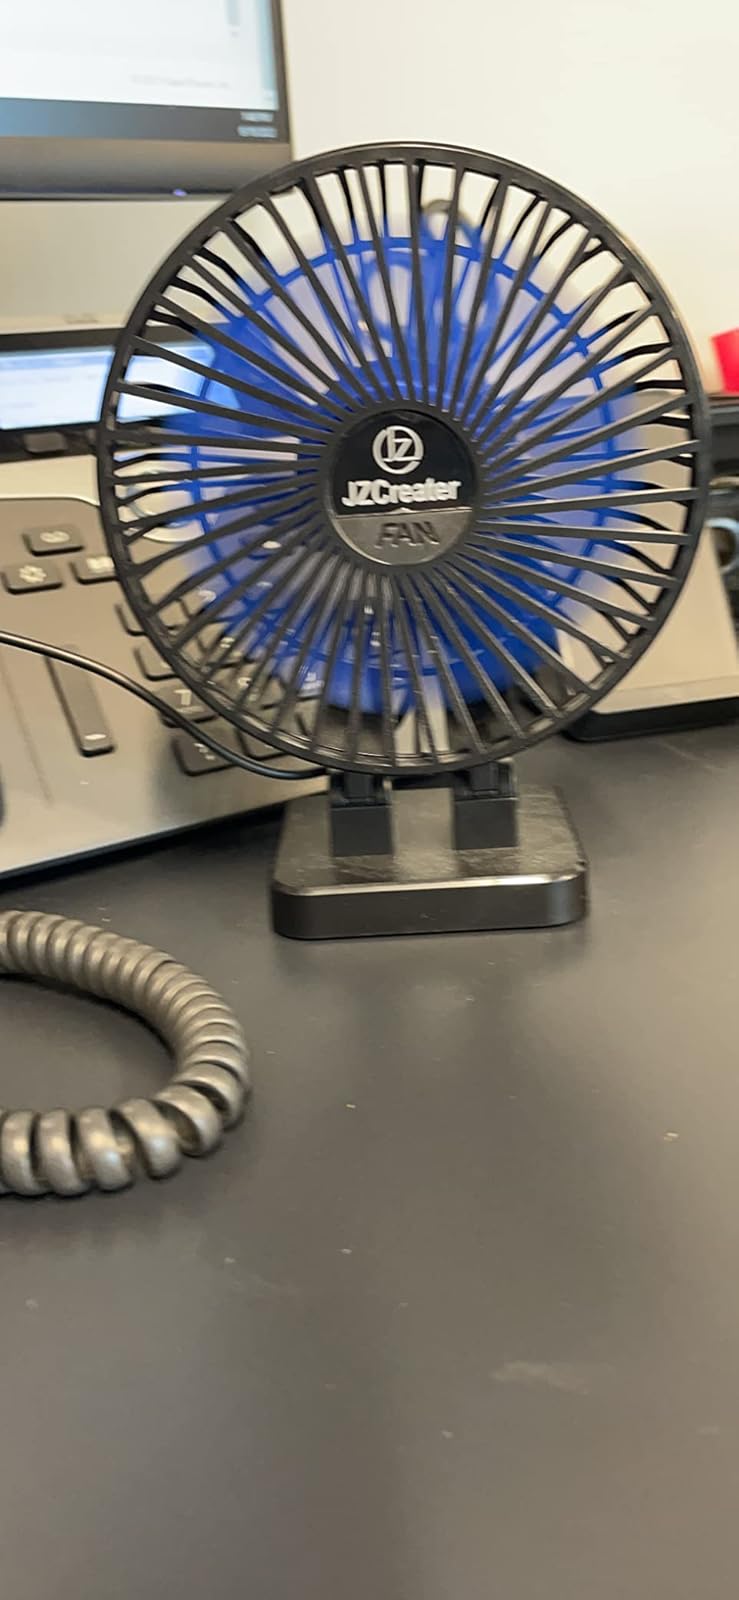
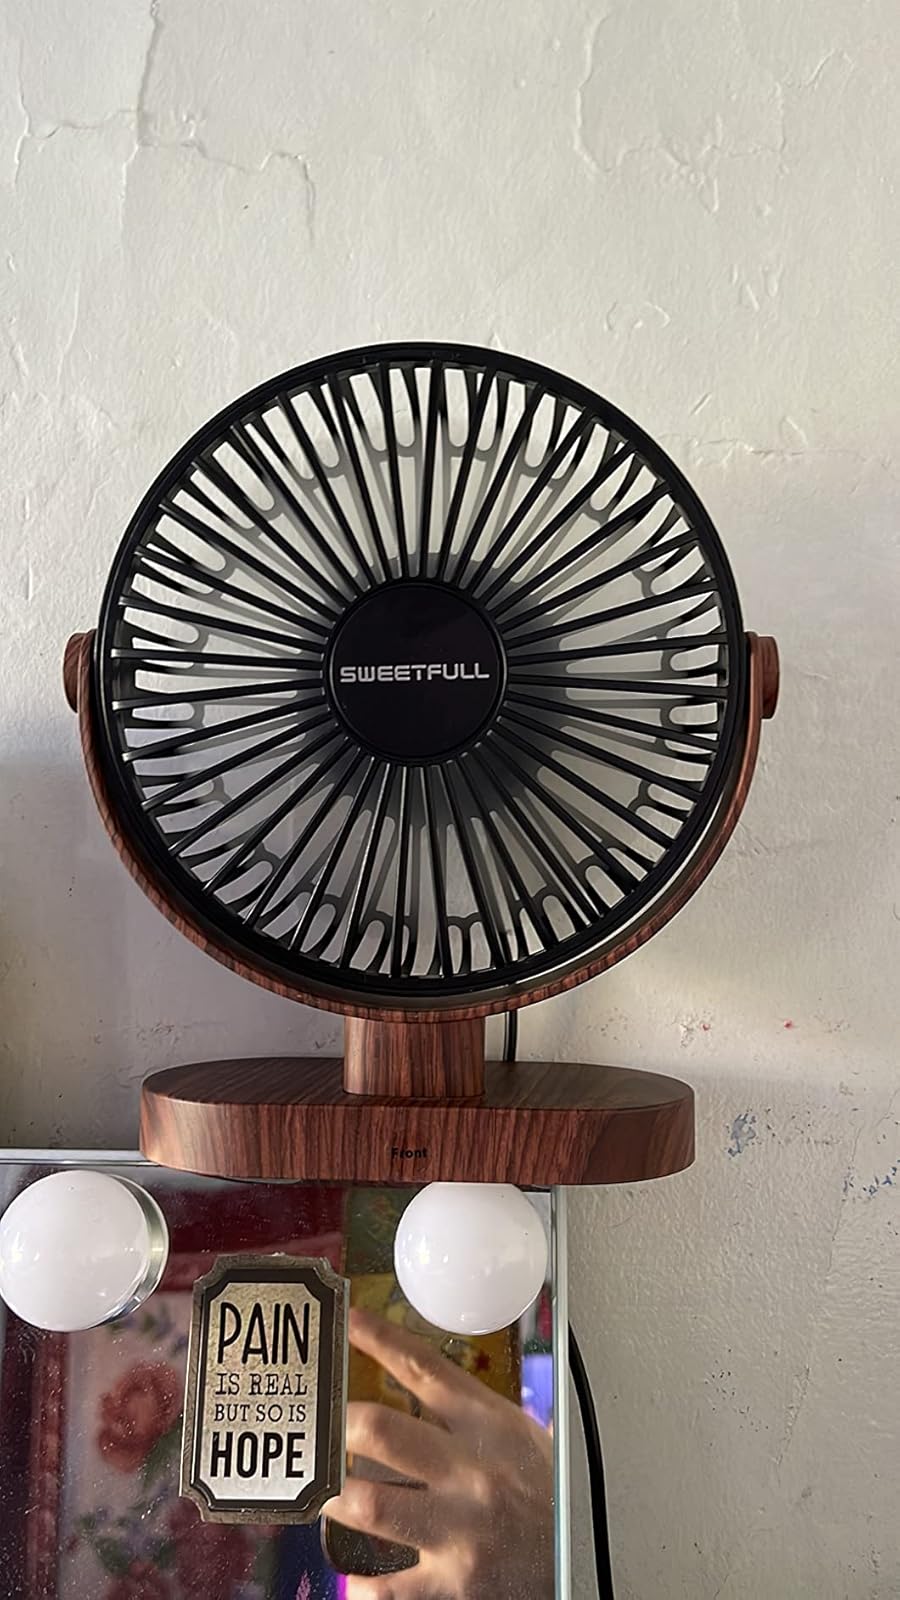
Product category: fan
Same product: no